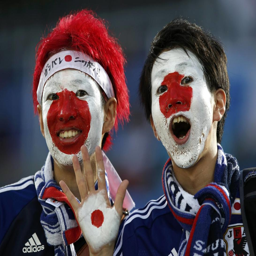
fans wait for the start of their team 's match against country